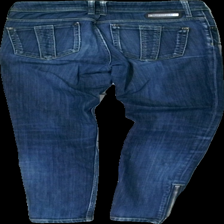
View: back
Type: Jeans
Category: Ladies
Brand: Burberry
Colors: Blue
Material: 65% cotton 35% nylone
Cut: Regular
Season: All
Trend: Denim
Stains: Major
Holes: Major
Damage: hål lagat
Damage location: top left
Damage 2 location: top left
Price range: <50
Recommended usage: Reuse
Description: blå jeans med fult lagat hål fram
Comment: special